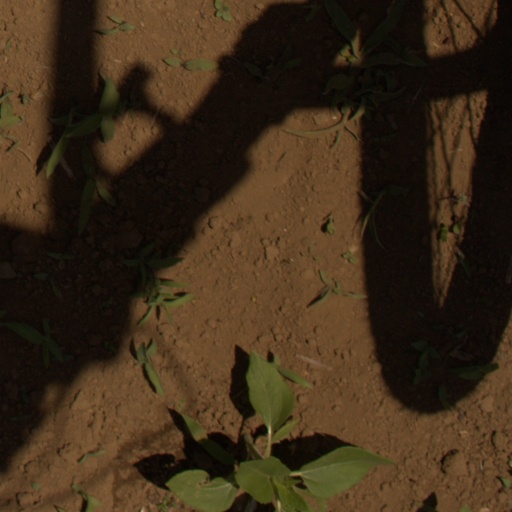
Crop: Jerusalem artichoke